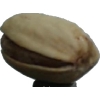
Label: pistachio